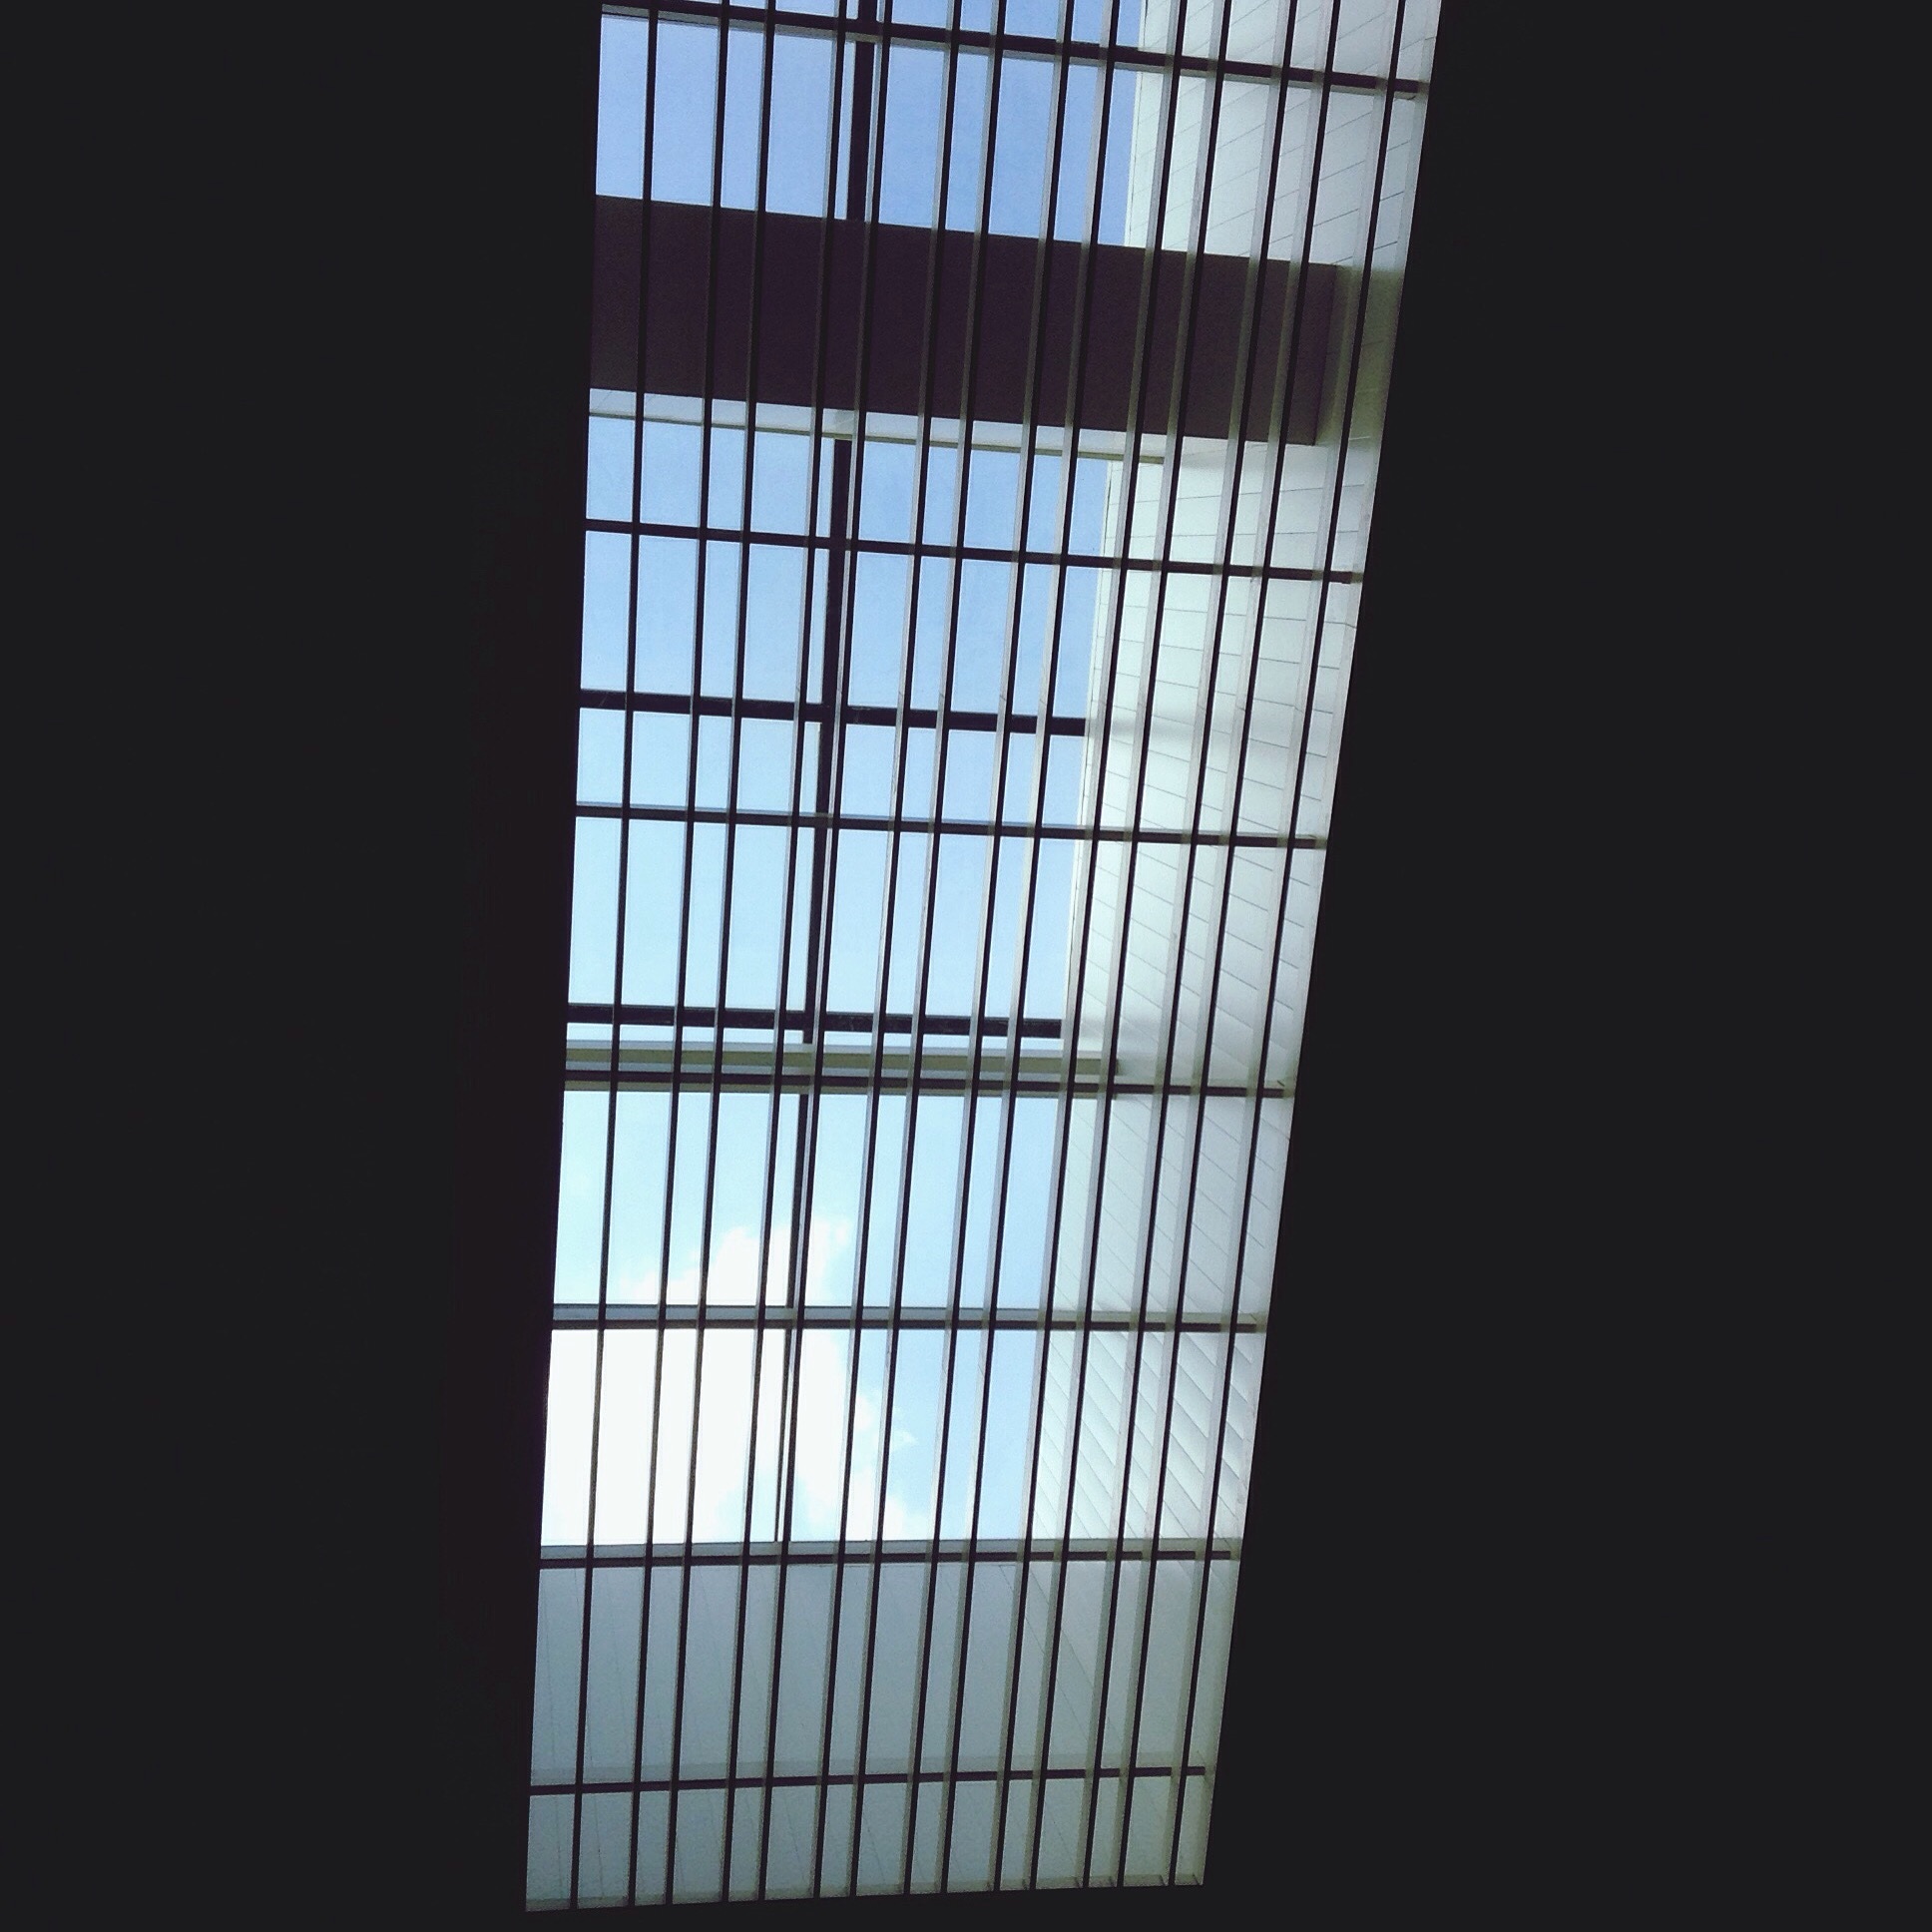
window, glass, skyscraper, line, facade, lighting, interior design, design, symmetry, daylighting, window covering